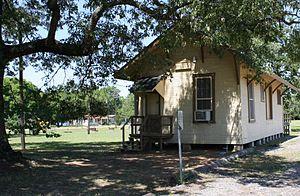
Wells est une petite ville située au sud-est du comté de Cherokee, au Texas, aux États-Unis.